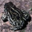
Label: frog